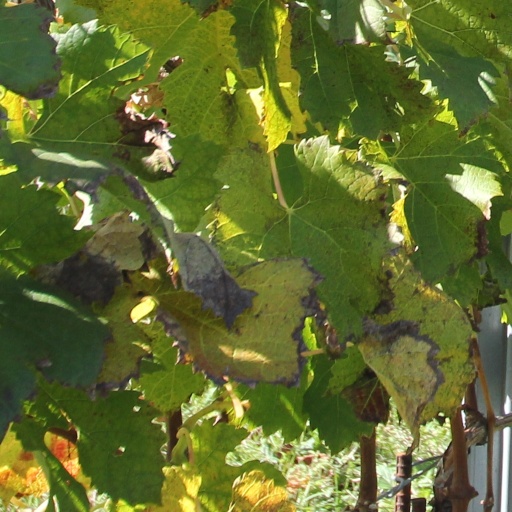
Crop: grape